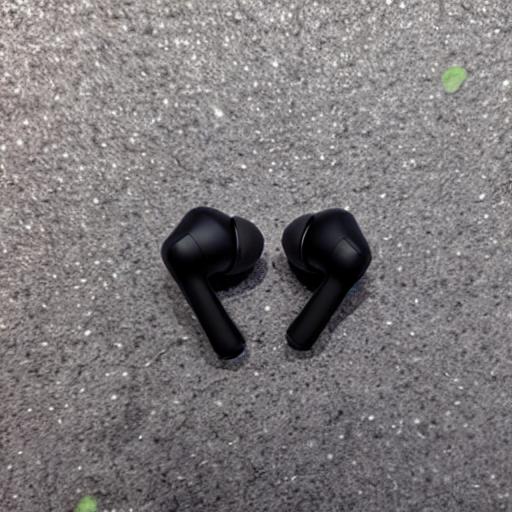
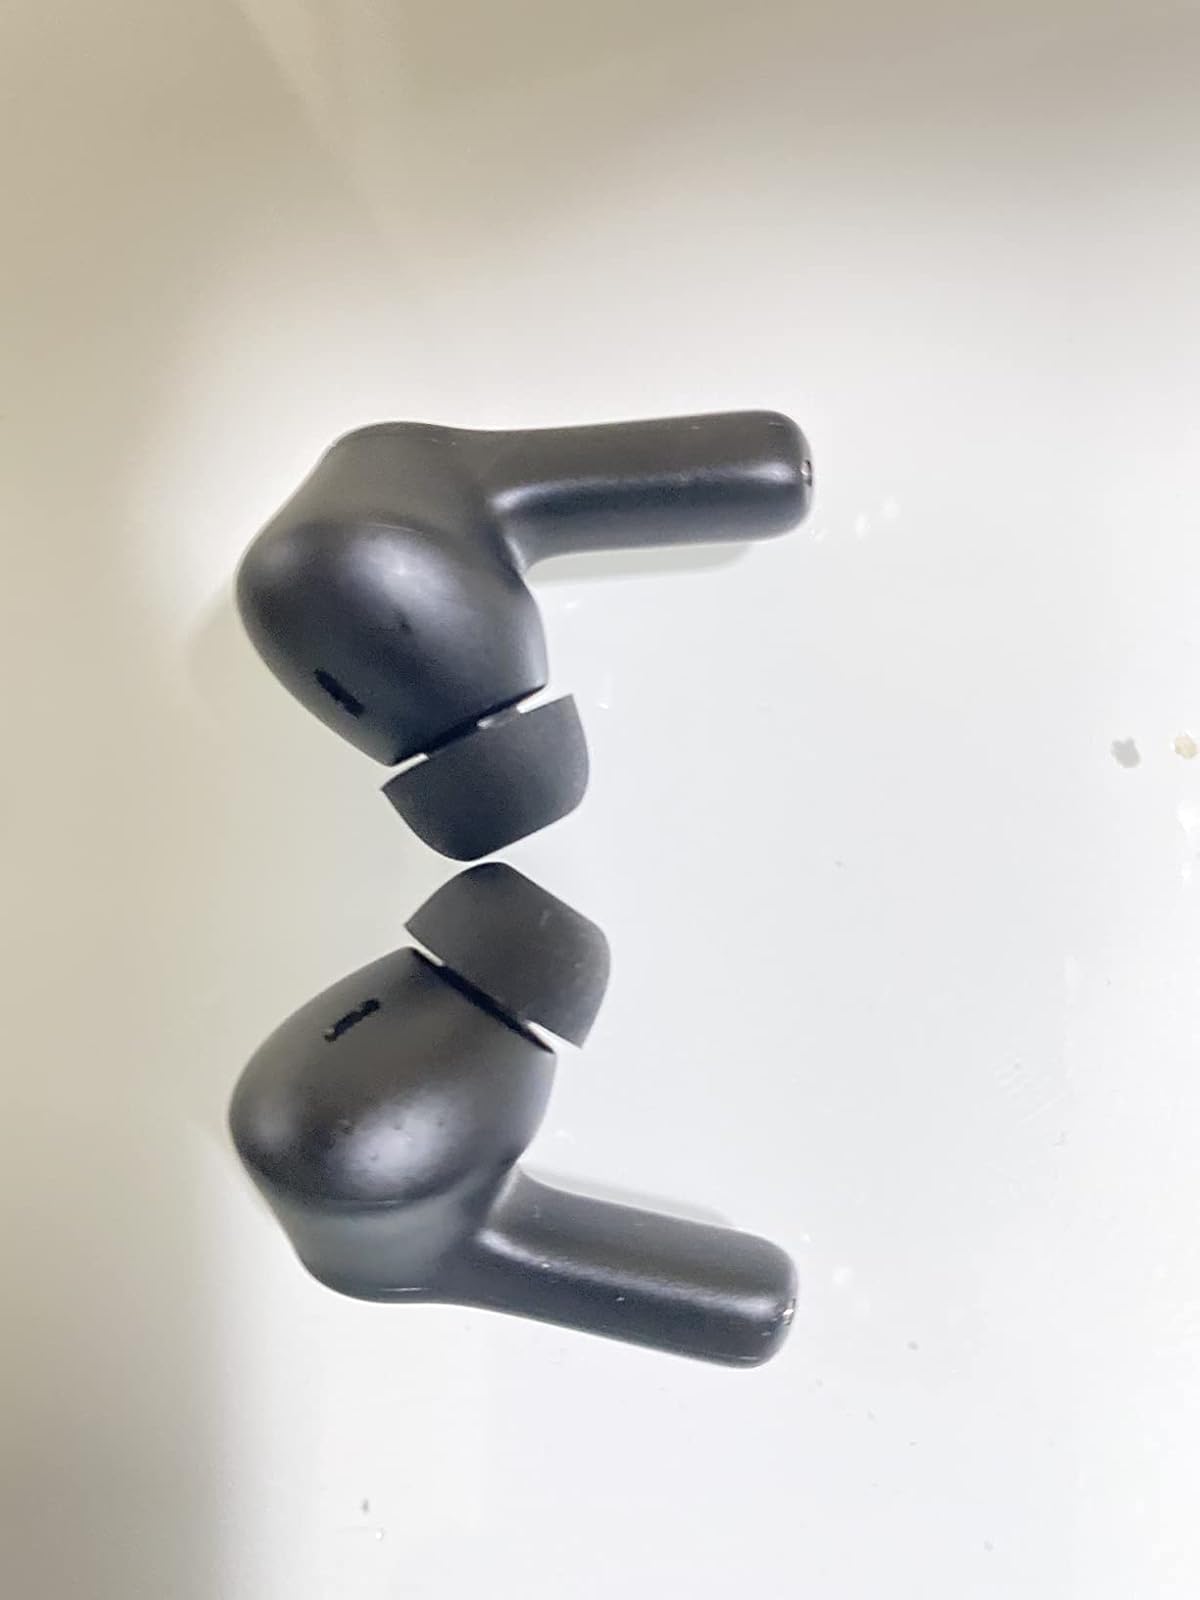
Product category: earbuds
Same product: no